Xylodromus depressus

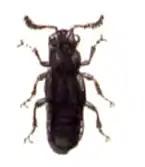
Xylodromus depressus

Xylodromus depressus is a brown coloured species of beetle in the rove beetle family, that can be found in Albania, Austria, Belgium, Bulgaria, the Czech Republic, France, Germany, Greece, Hungary, Italy, Poland, Portugal, Romania, Russia, Slovakia, Switzerland, the Netherlands, and Ukraine. It can also be found in the Baltic states, Scandinavian countries and all of the republics of former Yugoslavia.